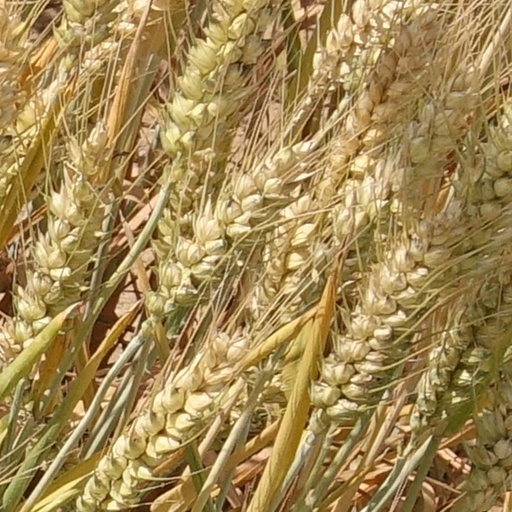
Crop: wheat